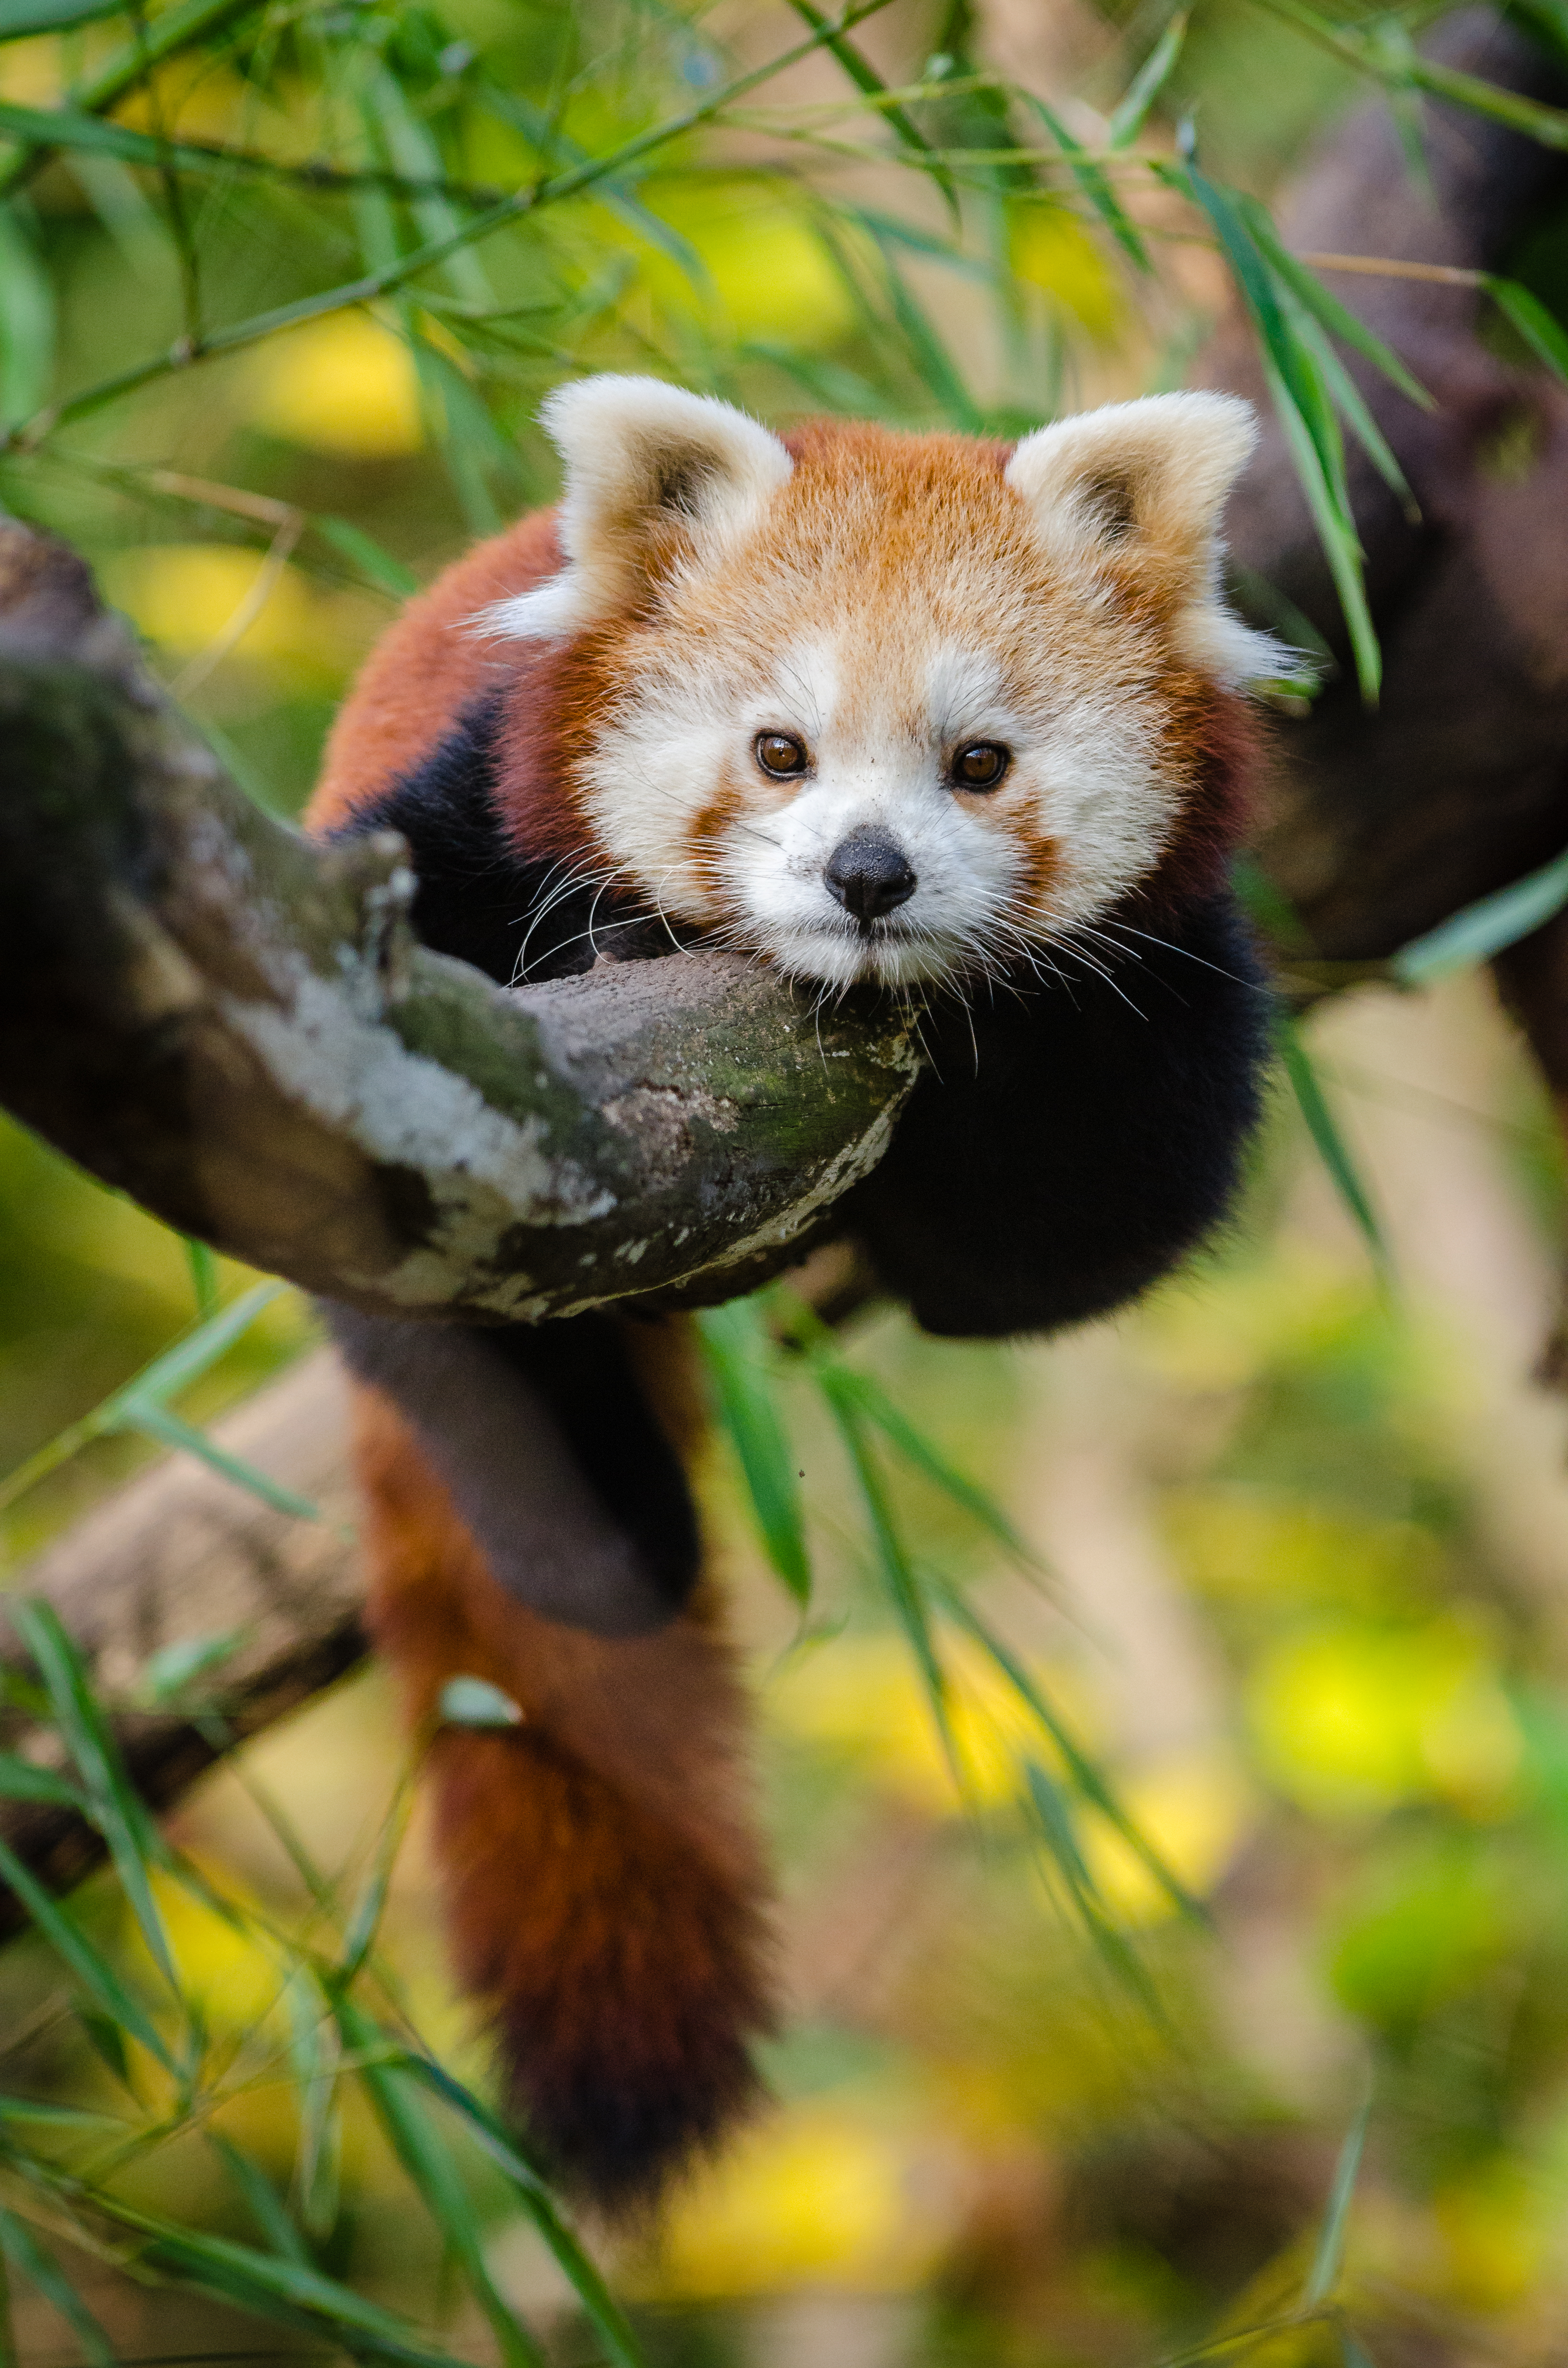
tree, nature, cold, winter, bokeh, vintage, sweet, feet, animal, cute, female, wildlife, zoo, fur, orange, young, green, high, red, foot, mammal, nikon, fauna, red panda, panda, 2015, face, nose, paw, tail, animals, ears, endangered, vertebrate, germany, deutschland, natur, paws, tier, iso, fell, gesicht, baum, adorable, bamboo, d7000, roter, kleiner, niedlich, sues, suess, species, bedrohte, tierart, tierpark, weiblich, jungtier, jung, ohren, schwanz, nase, bedroht, ailurus, fulgens, mozilla, firefox, wochenende, weekend, kalt, gr n, s s, marten